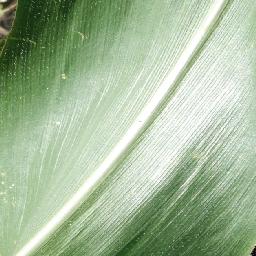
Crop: corn
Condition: (maize)_healthy